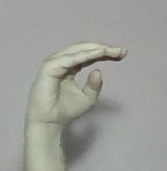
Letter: jeem